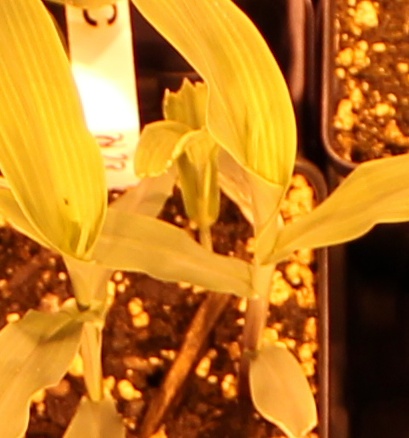
Label: Corn